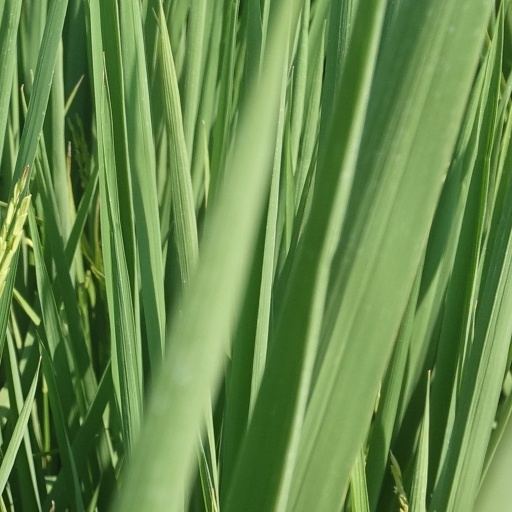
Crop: rice